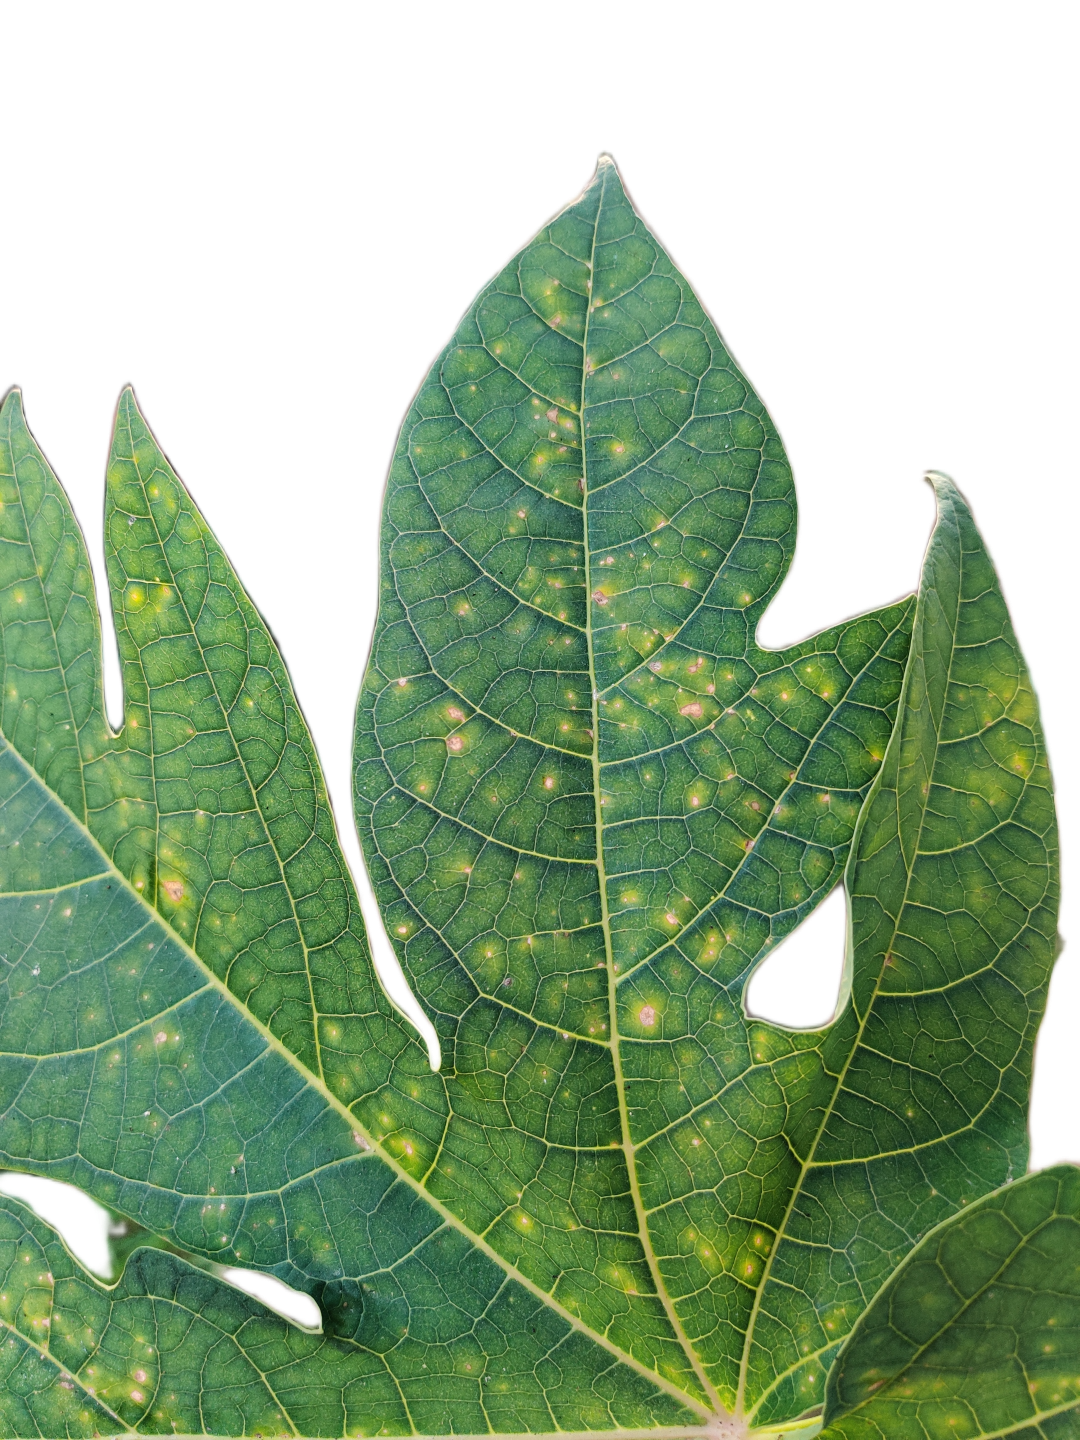
Crop: Papaya
Label: Pathogen_symptoms